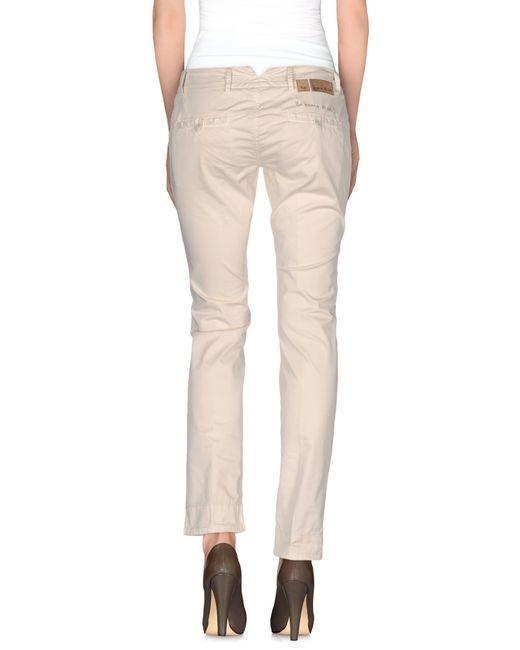
damen Baumwoll-Leinen-Hose Slim Fit mittlere Taille